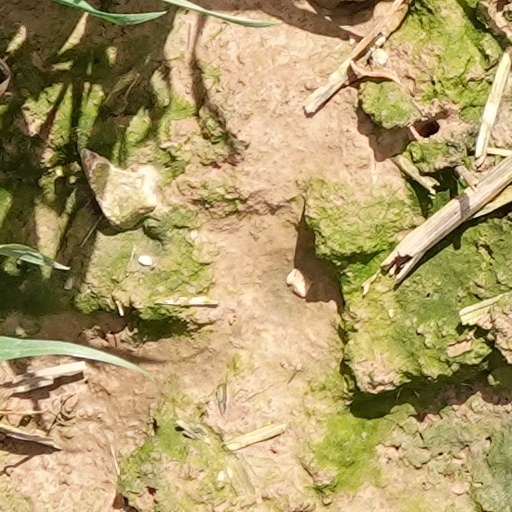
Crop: wheat